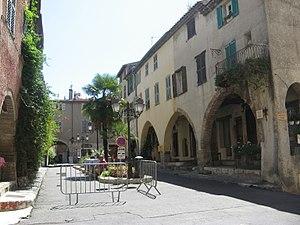
Biot est une commune française située dans le département des Alpes-Maritimes, au sein de la région Provence-Alpes-Côte d'Azur. Ses habitants sont appelés les Biotois. La technopole de Sophia Antipolis occupe environ 1/3 du territoire de la commune.